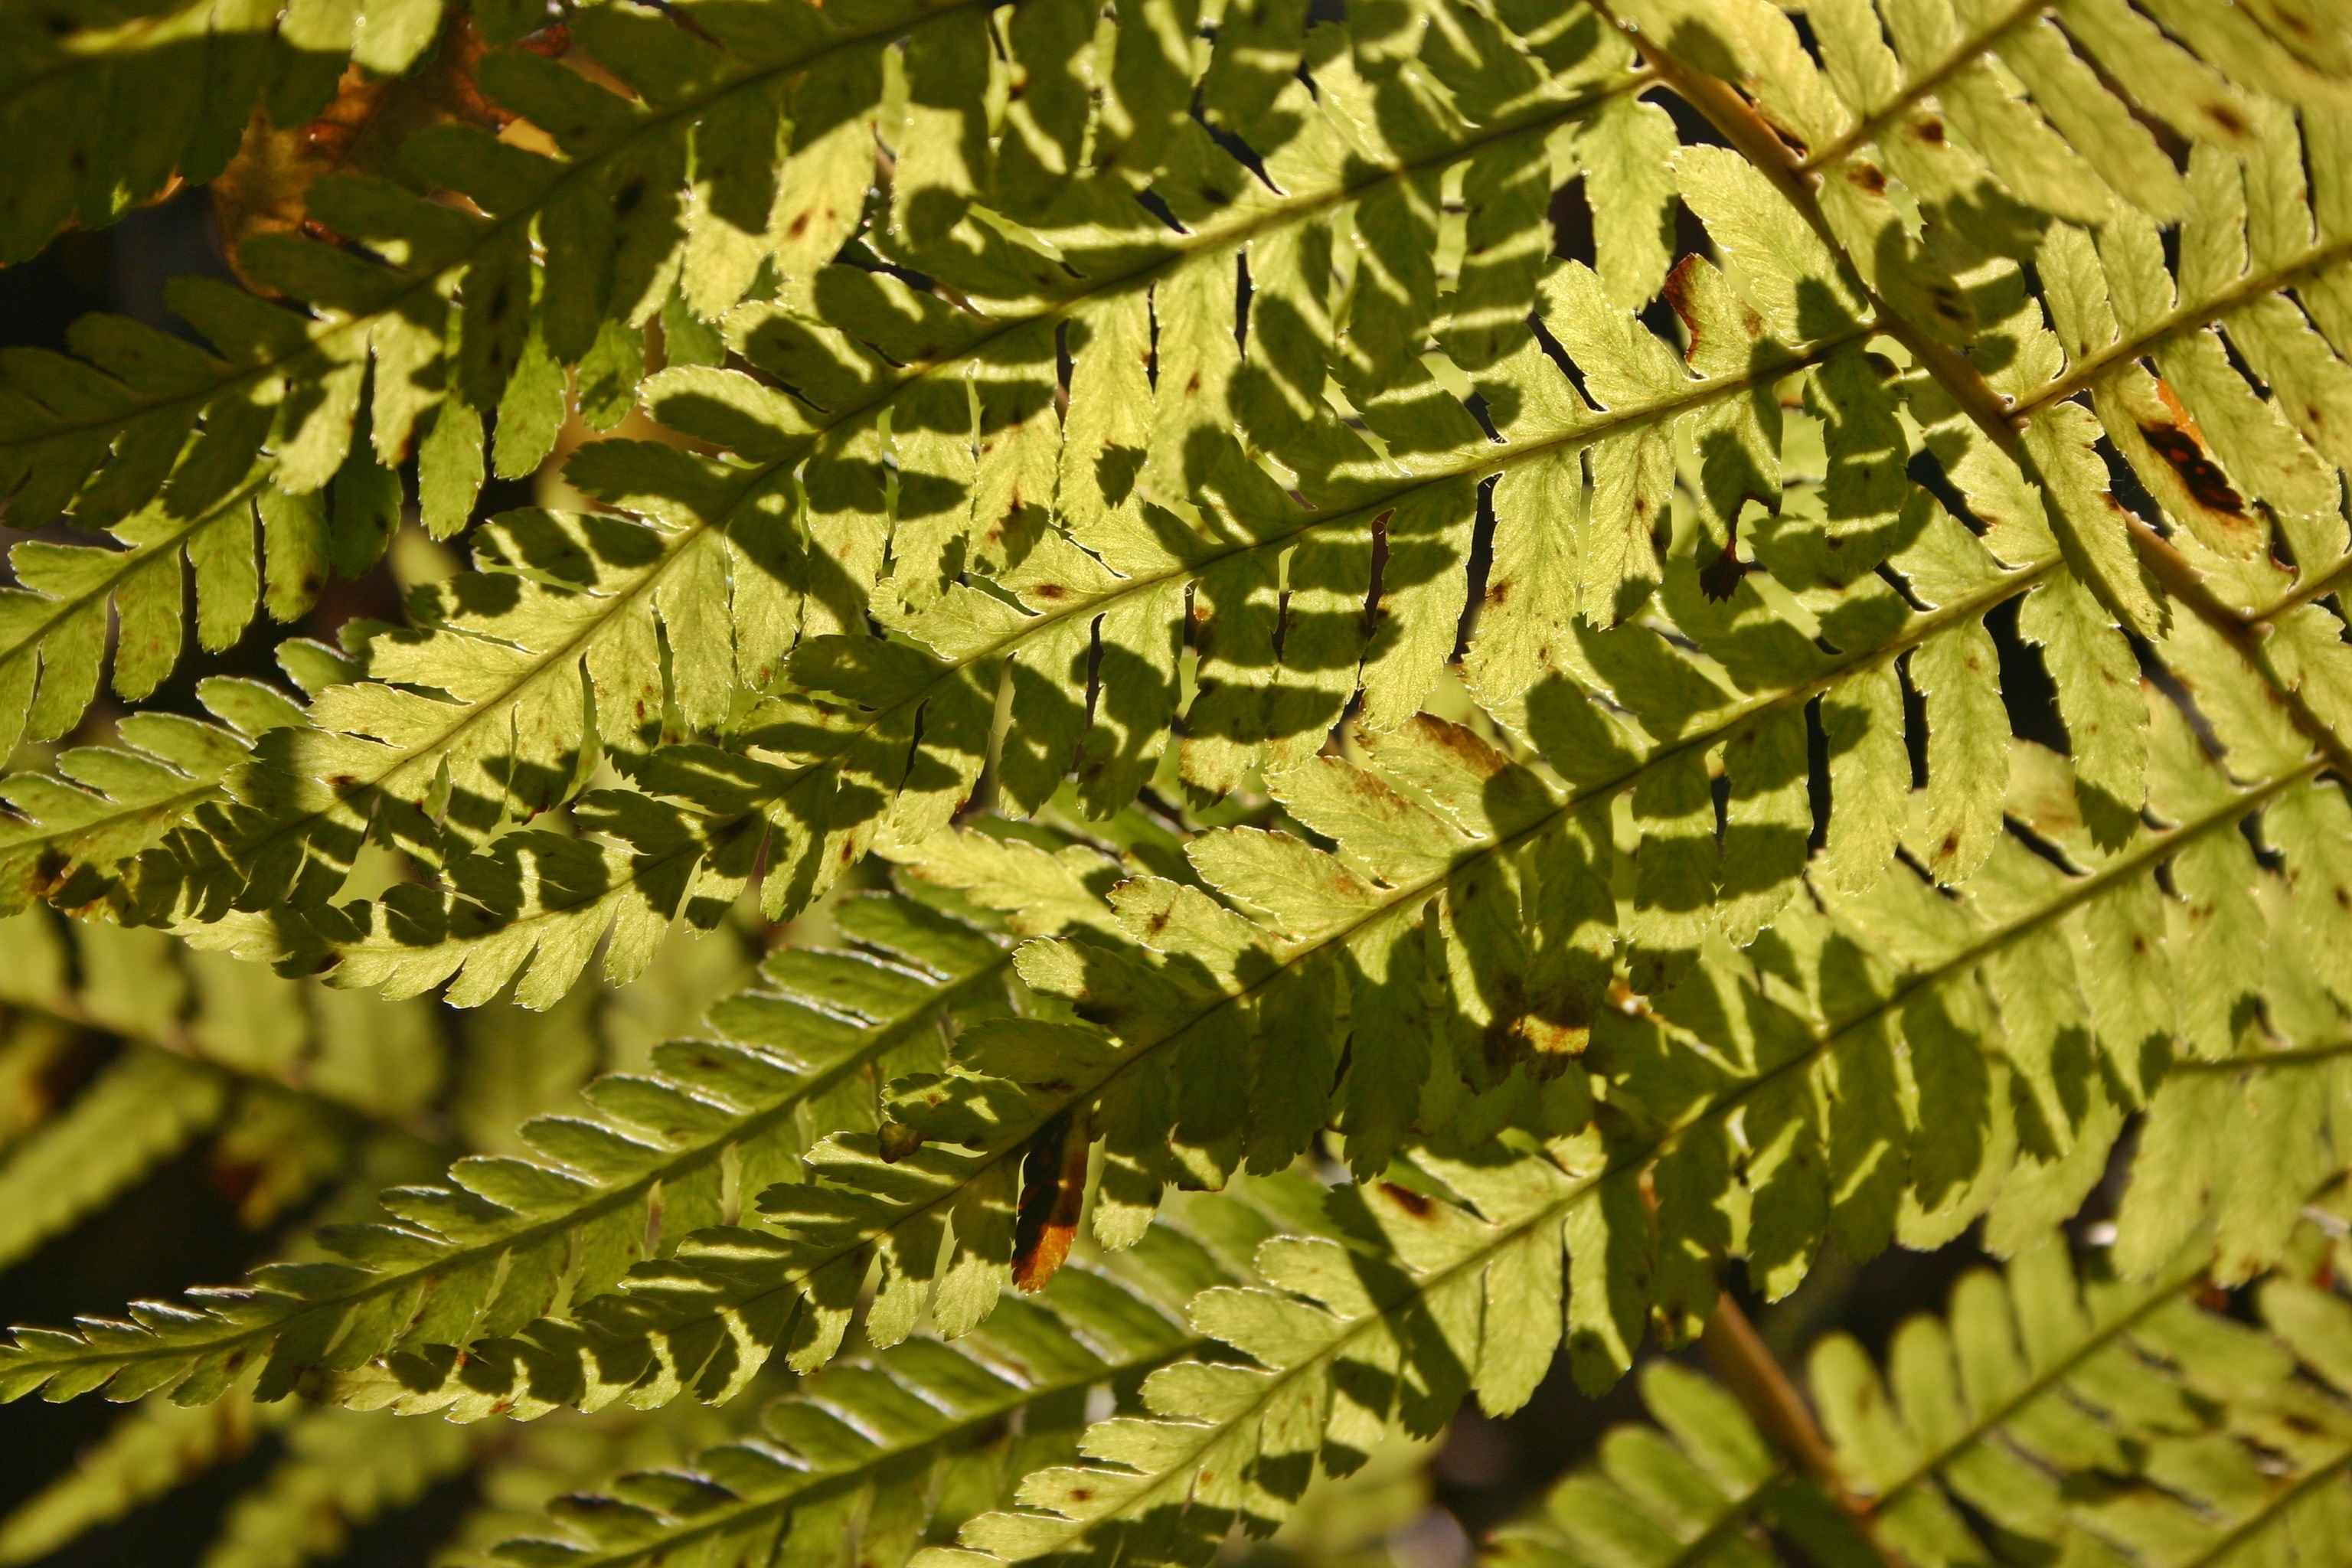
tree, nature, forest, branch, light, structure, plant, sun, texture, leaf, flower, foliage, green, jungle, shadow, botany, flora, fern, background, shrub, bracken, light effects, plant stem, woody plant, land plant, ferns and horsetails, vascular plant